Plantin (typeface)

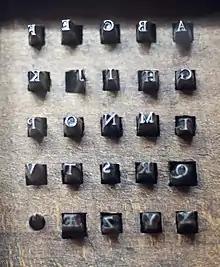
Steel punches, the masters used to stamp matrices used to cast metal type, at the Plantin-Moretus Museum. Its unique collection of original sixteenth-century matrices and punches inspired the Plantin design.

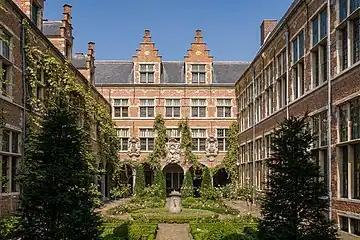
The Plantin-Moretus Museum in Antwerp, a visit to which provided source material for Plantin's design.

At the time Plantin was released, Monotype's hot metal typesetting system, which cast new type for each printing job, was developing a reputation for practicality in trade and mass-market printing, but the designs offered by Monotype were relatively basic choices, such as a "modern" face, an "old style" and a Clarendon.